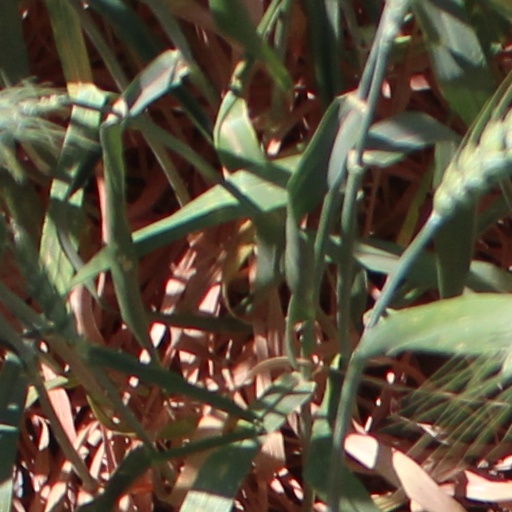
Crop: wheat